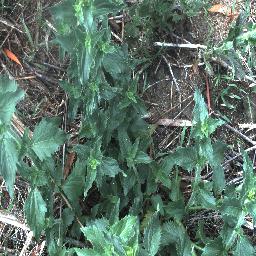
Label: siam_weed